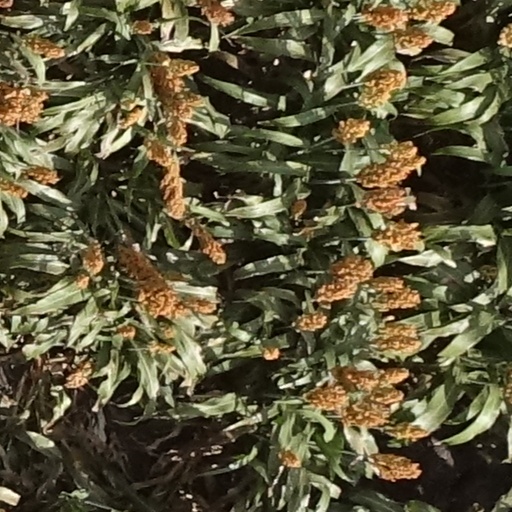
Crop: sorghum